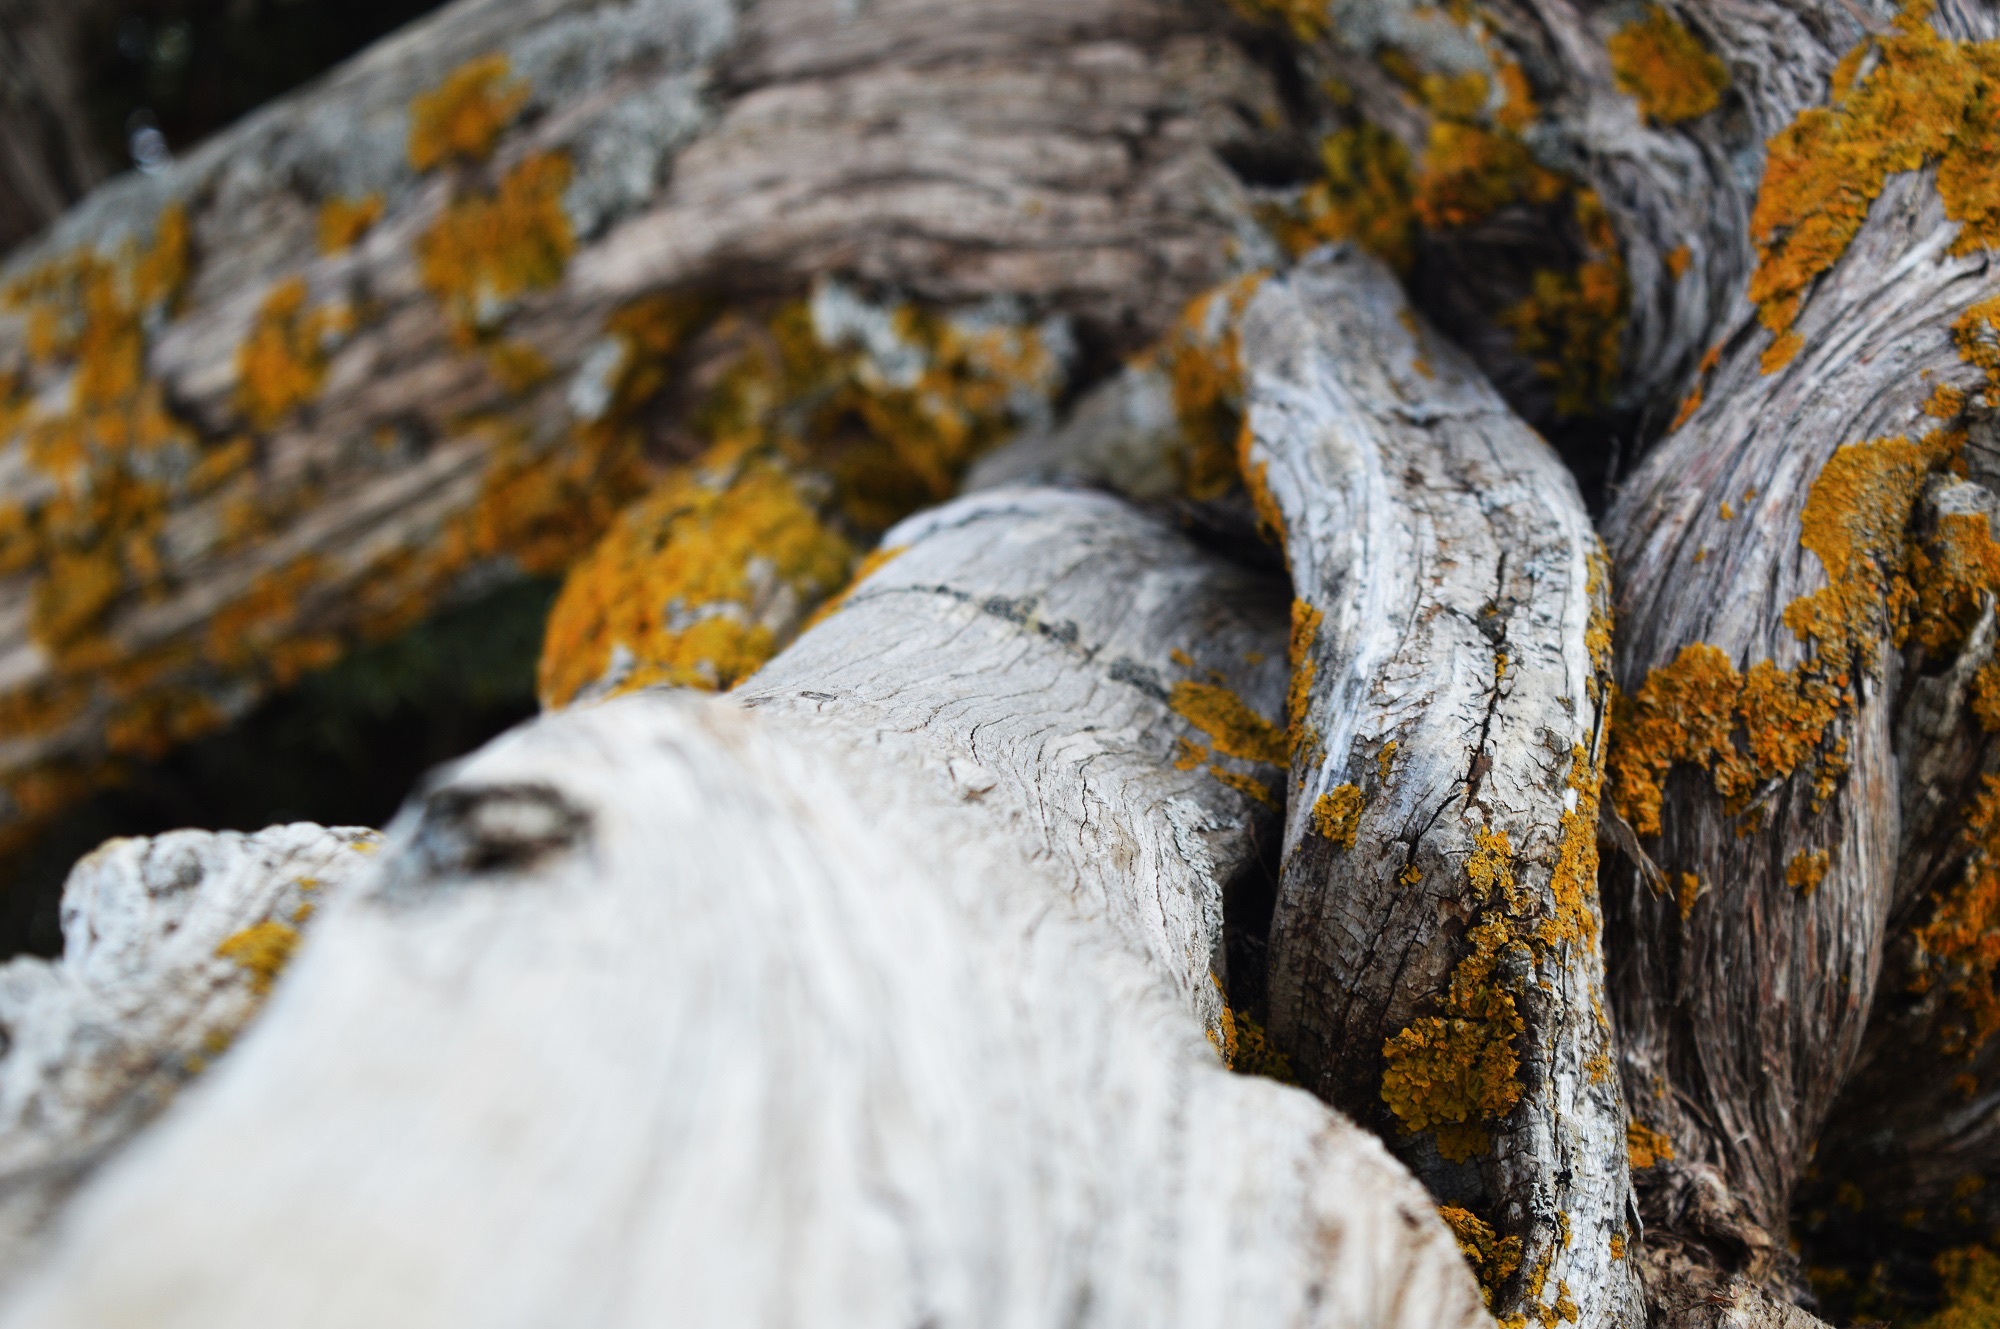
tree, water, nature, forest, rock, branch, snow, winter, plant, wood, sunlight, leaf, frost, trunk, stream, spring, autumn, weather, season, close up, woody plant